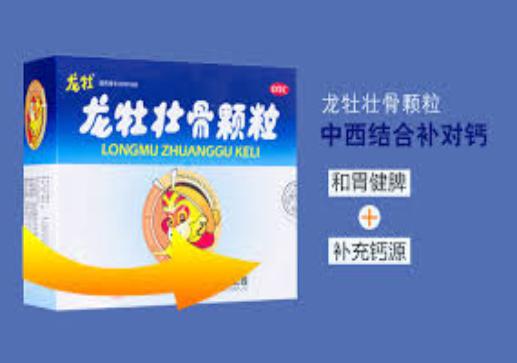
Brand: longmu-1
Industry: Medical